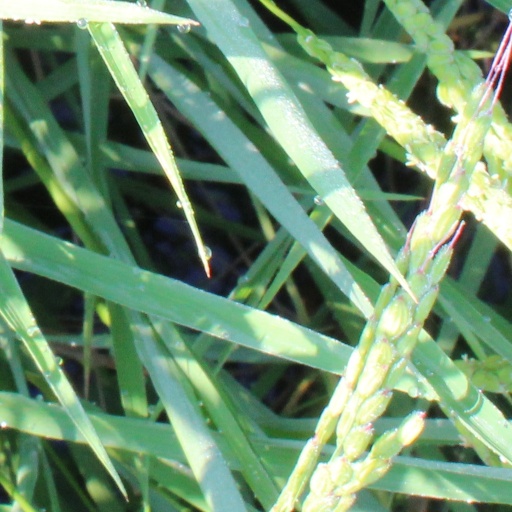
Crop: rice